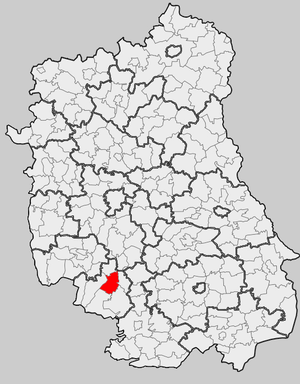
Godziszów est une gmina rurale du powiat de Janów Lubelski, dans la Voïvodie de Lublin, dans l'est de la Pologne.